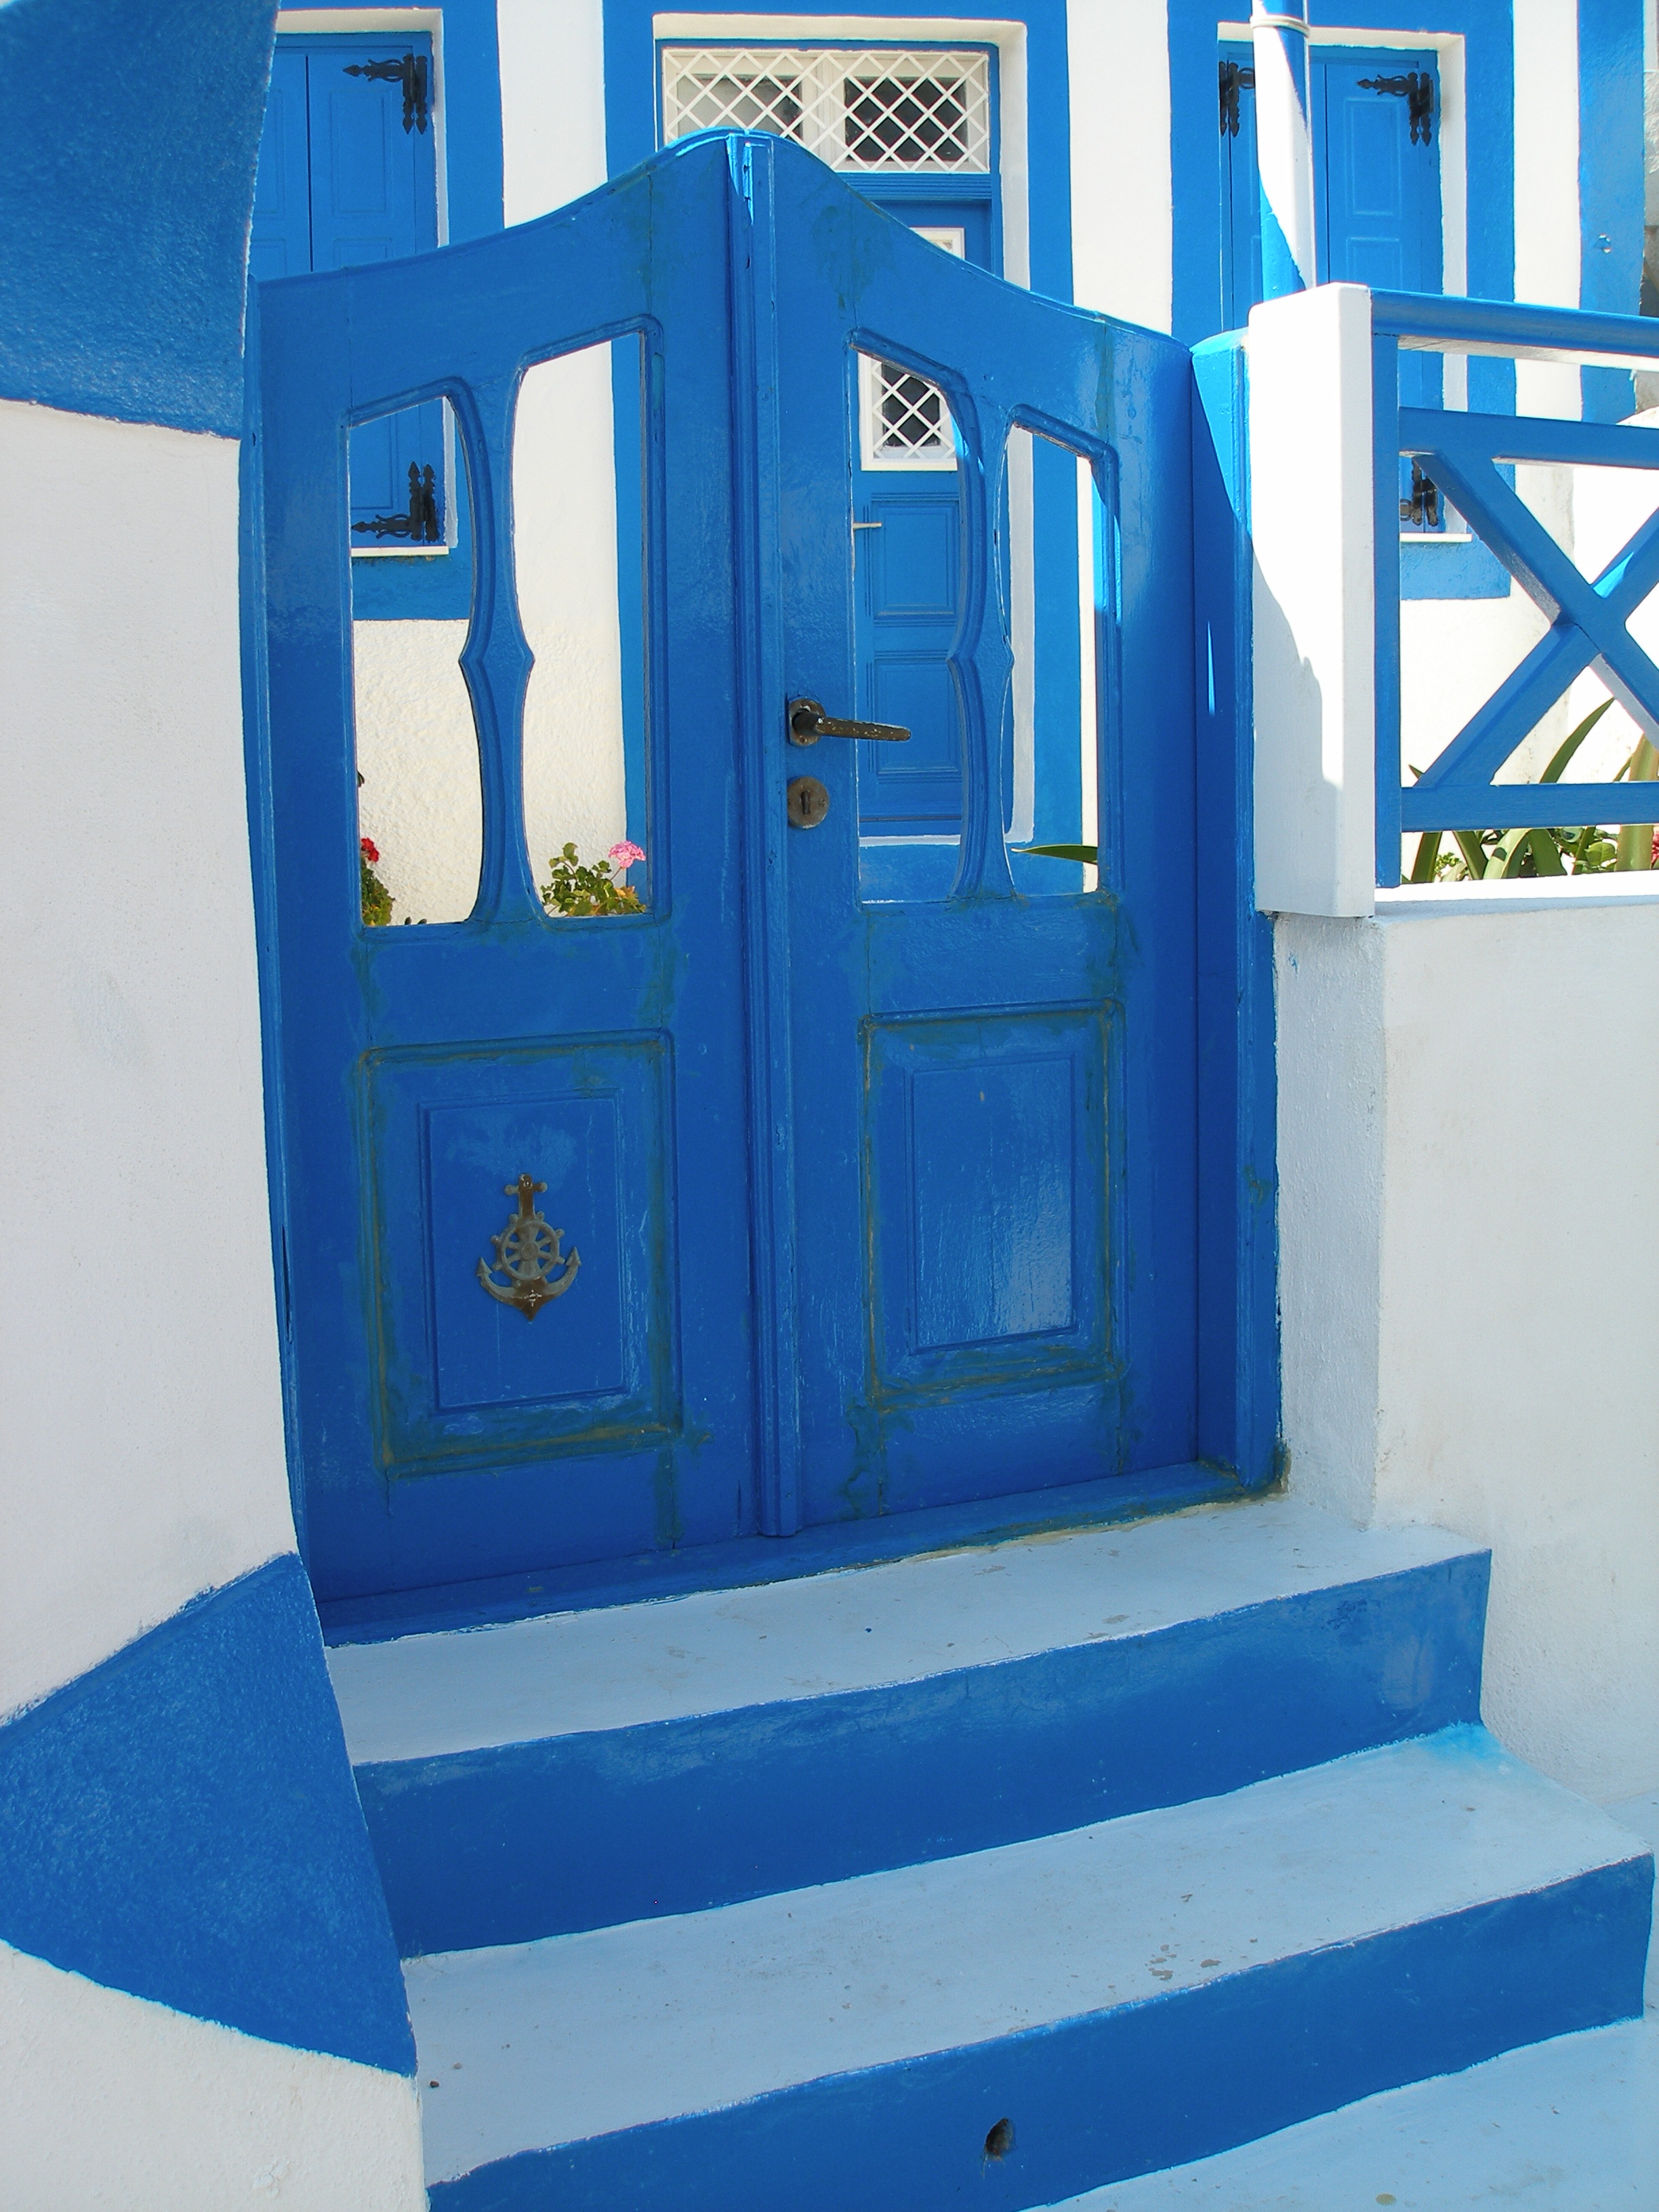
color, blue, furniture